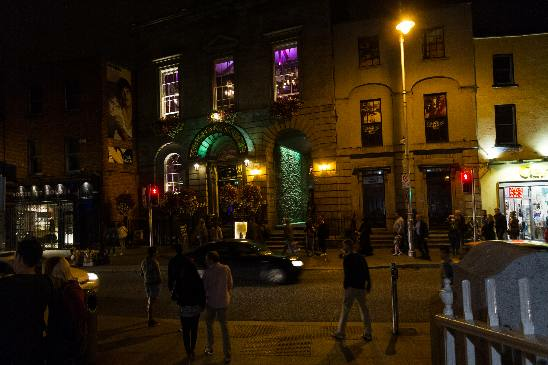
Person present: Yes